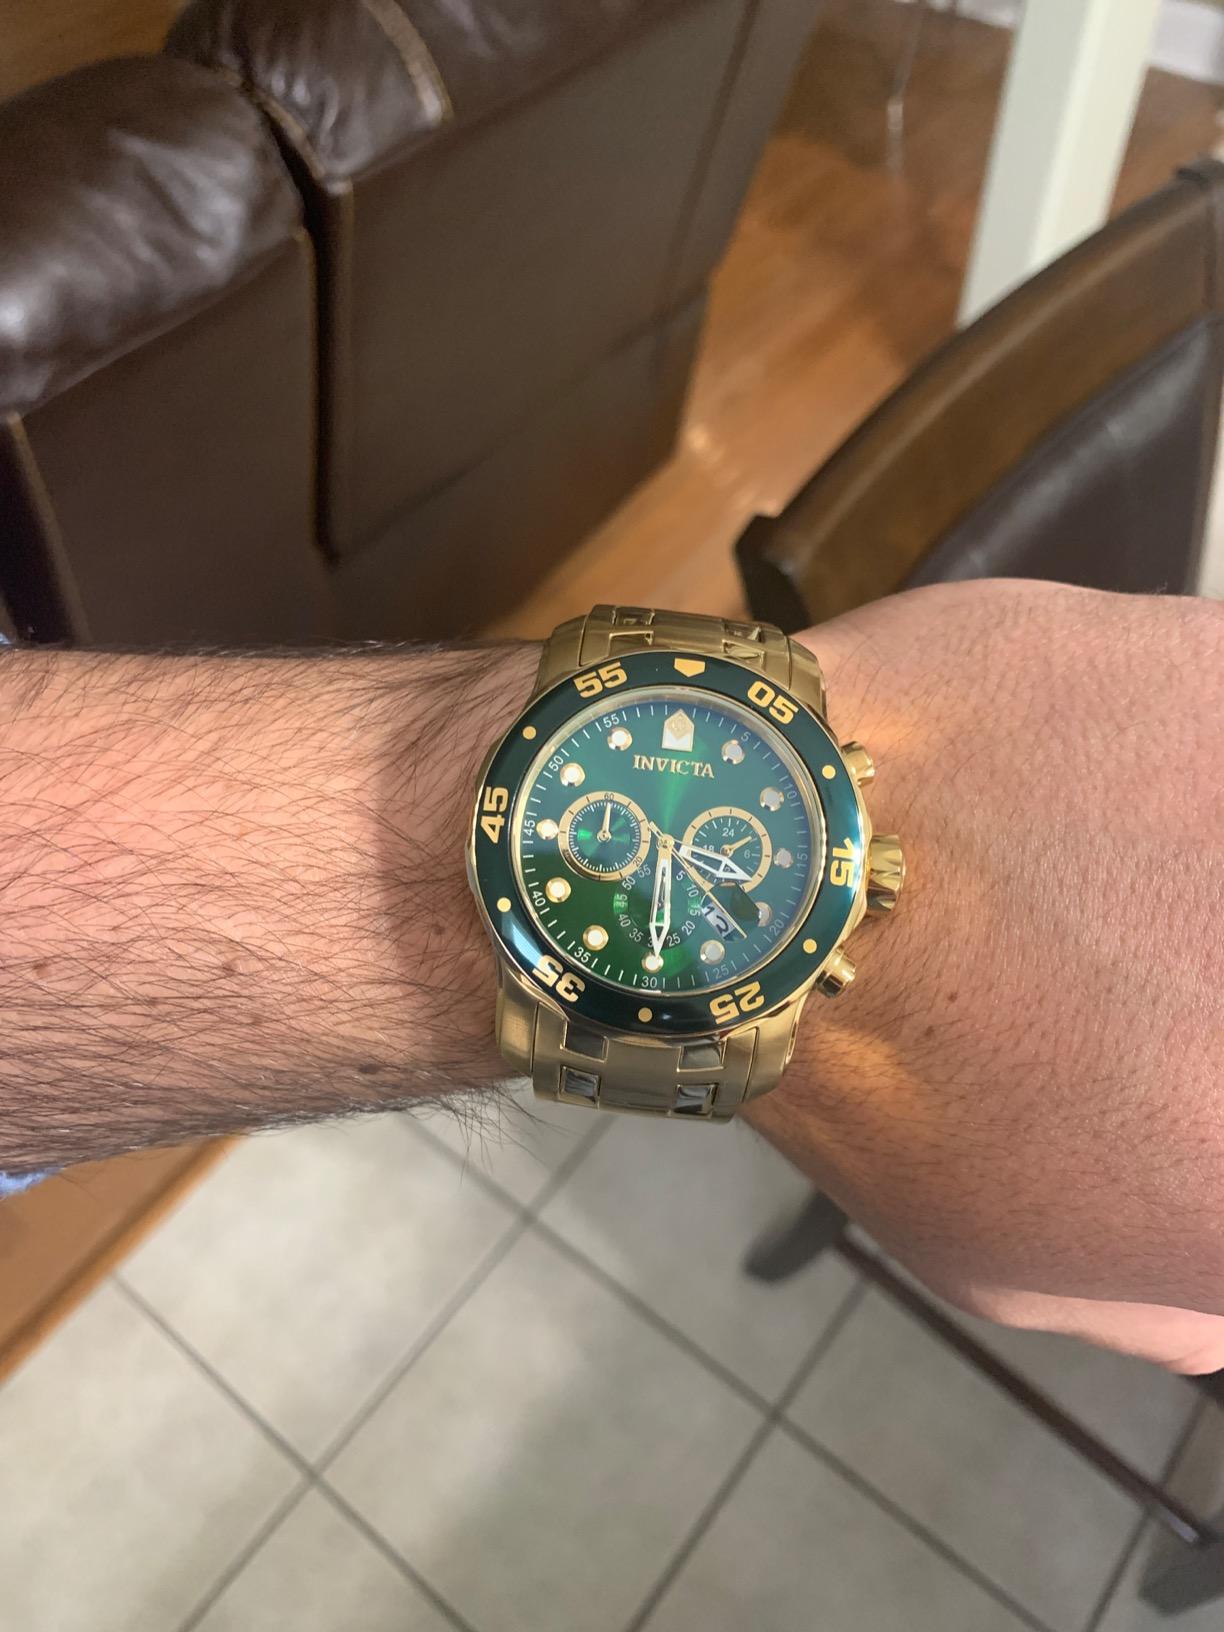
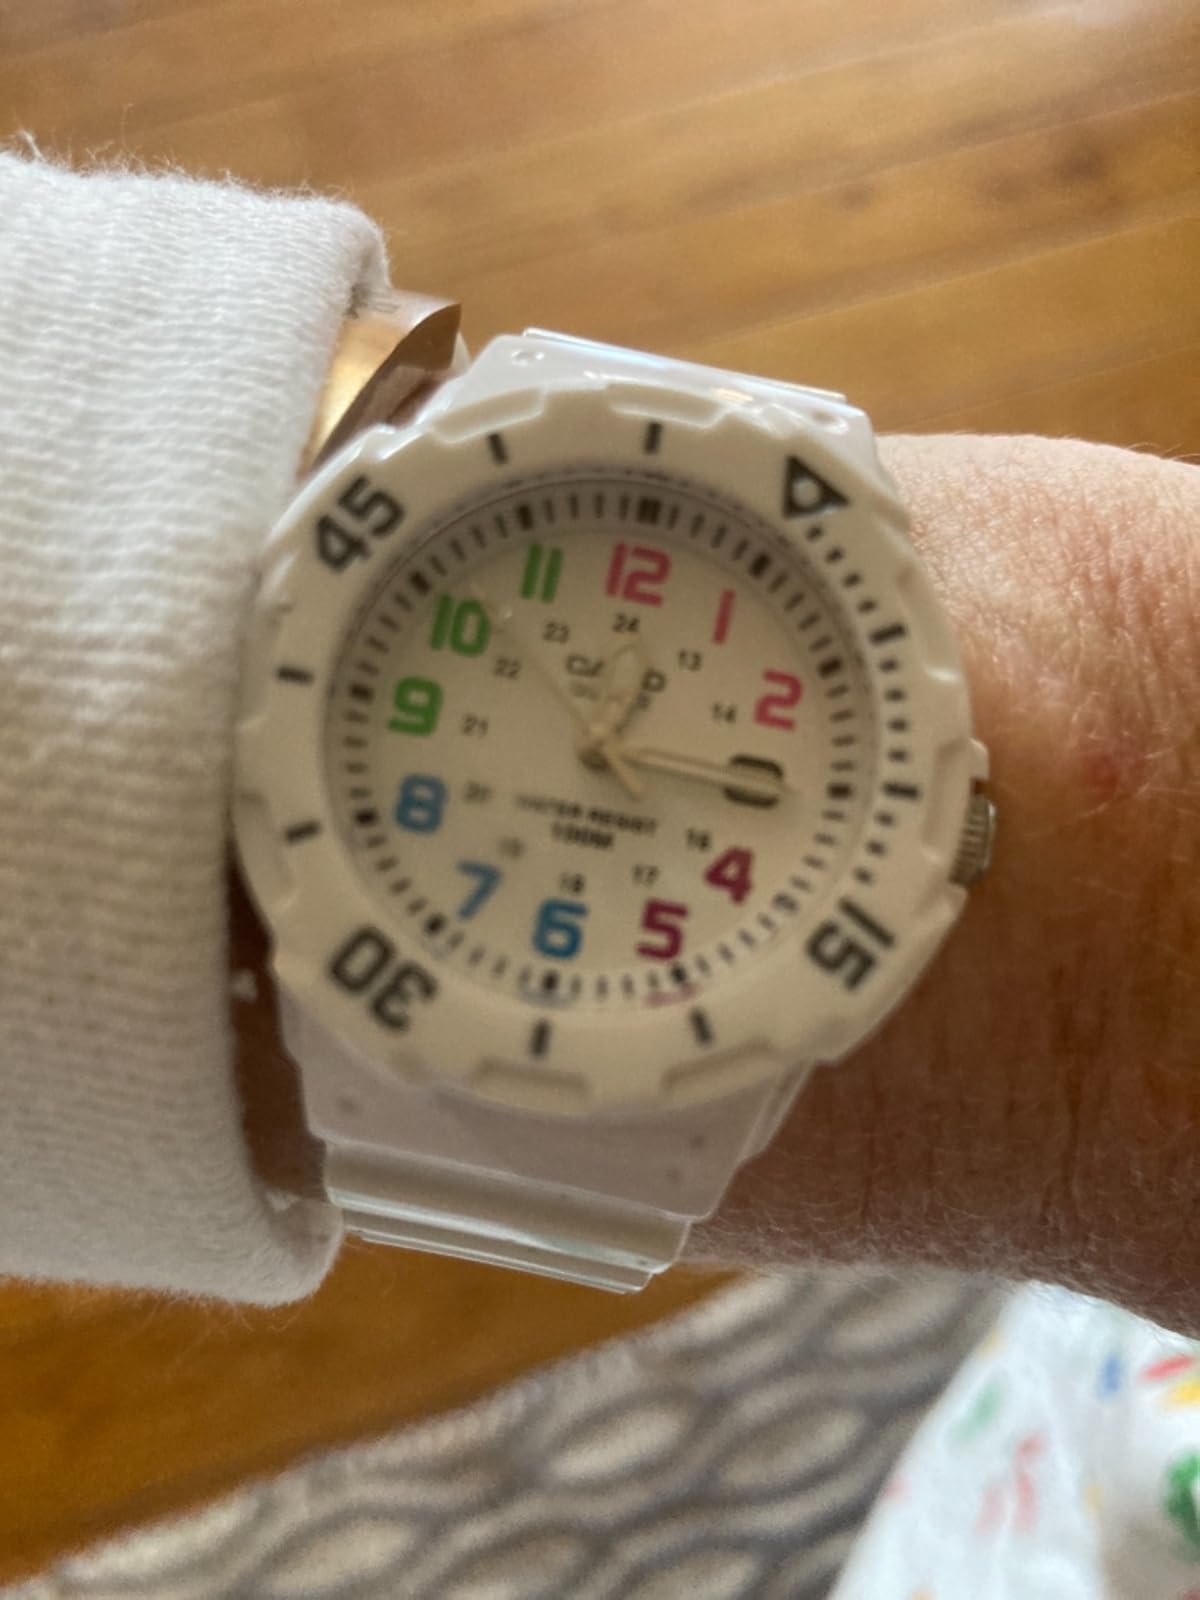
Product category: accessories_watch
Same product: no